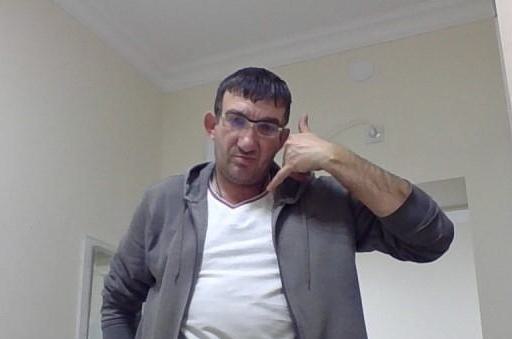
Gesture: call